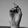
ASL letter: D